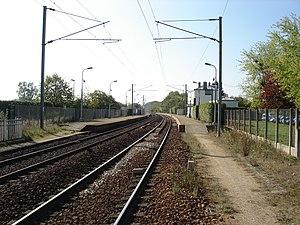
Gare de Tacoignières - Richebourg (78)
La gare de Tacoignières - Richebourg est une gare ferroviaire française de la ligne de Saint-Cyr à Surdon, située sur le territoire de la commune de Tacoignières, à proximité de Richebourg, dans le département des Yvelines, en région Île-de-France.